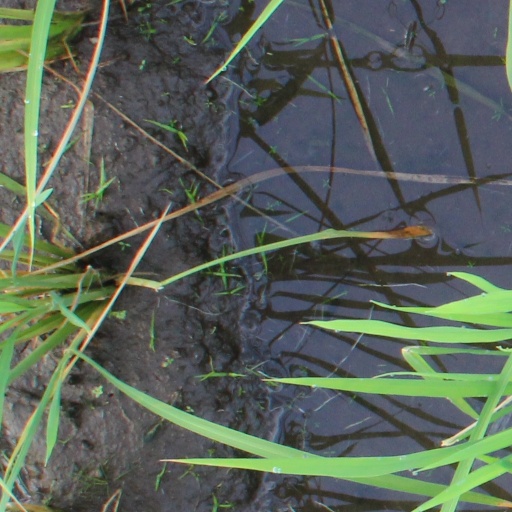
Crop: rice